Andrew Johnson's drunk vice-presidential inaugural address

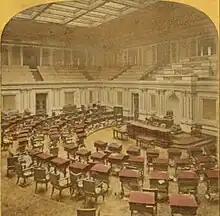
One panel of a stereographic view of the Senate in the 19th century; hand-colored image shows desks, dais, and gallery above

Johnson may well have been intoxicated for an extended period of time in the lead-up to the inauguration; in 1885, a former colleague who signed himself "J. L." wrote to "The Tennessean": "When he was inaugurated as Vice President on the 4th of March 1865 he had been on one of the most protracted sprees of his life..." Contemporary reports generally described him as having a serious, non-specified illness prior to his move to Washington. Confined to his room with a "severe cold," Johnson had apparently been unable to work for the first half of February 1865. Johnson was still reported to be "seriously ill" in Nashville in the middle of the month. He telegraphed to cancel a planned speaking engagement in New York, and on February 22 received a gracious reply hoping for the restoration of his health. In the "Saturday Evening Post" in 1929, John Trotwood Moore, citing no source, claimed that Johnson's doctors had told him going to the inauguration "would doubtless be fatal" and that Johnson was "risking his life" by going to Washington. Johnson set off for the national capital on February 25, a week before the inauguration. None of his family were with him.